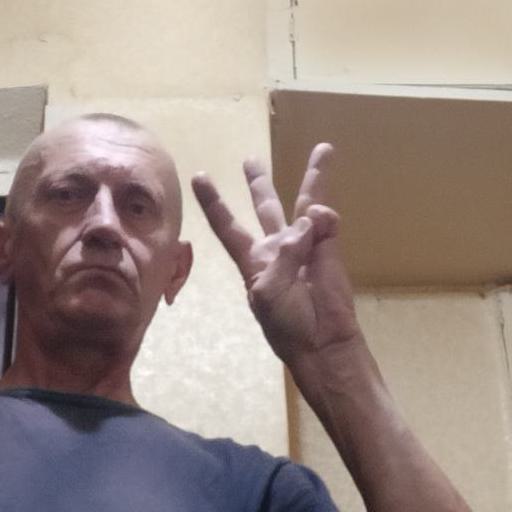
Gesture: three